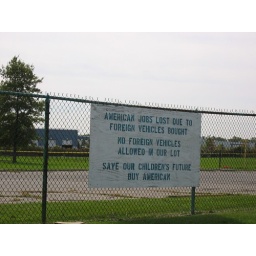
A sign outside the UAW office in Canton, Michigan.